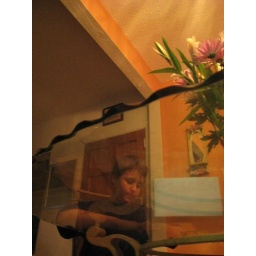
reflections in the glass table